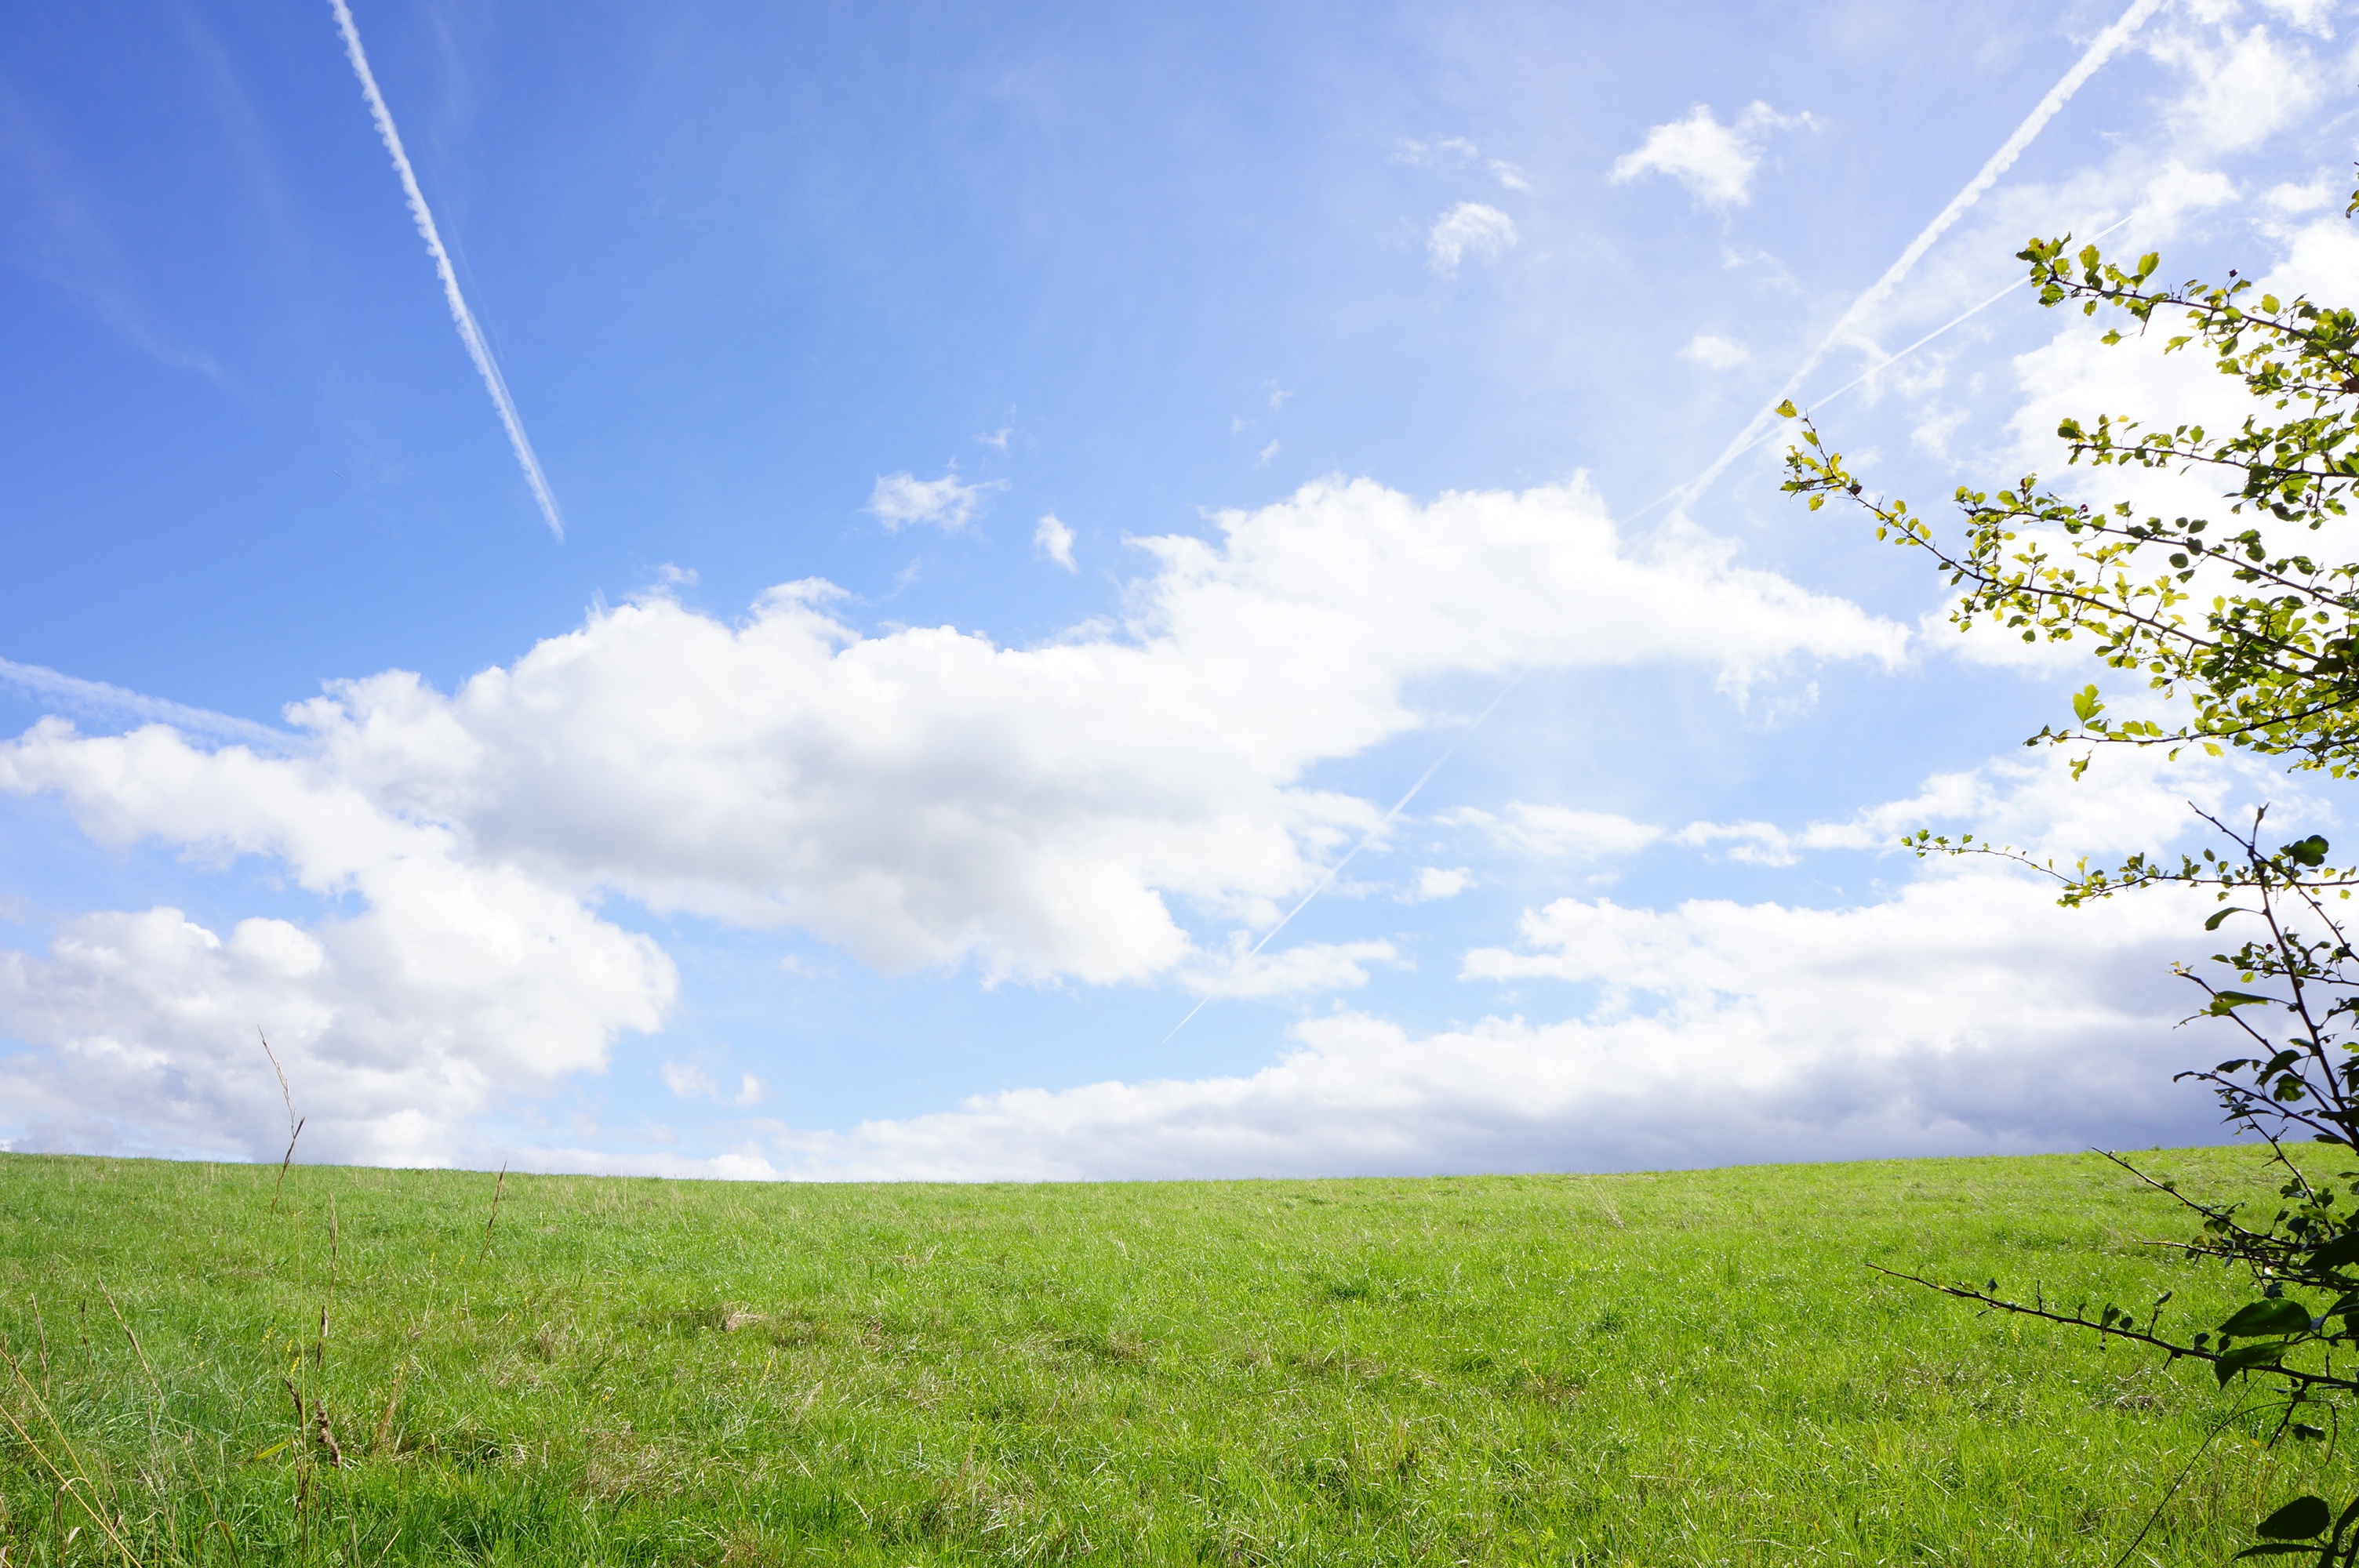
tree, nature, grass, horizon, cloud, plant, sky, field, meadow, prairie, sunlight, hill, flower, wind, summer, pasture, blue, agriculture, plain, clouds, grassland, plateau, habitat, nice weather, ecosystem, steppe, rural area, light blue, natural environment, grass family